Hero Twins in Native American culture

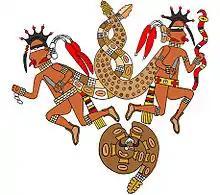
Mississippian Hero Twins emerging from a crack in the back of a raccoon-faced Horned Serpent. Redrawn from an engraved whelk shell by artist Herb Roe.

The Hero Twins (or God Boys) are recurring characters from the mythologies of the indigenous peoples of the Americas. The specifics of each myth vary from tribe to tribe, but each story has a pair of twins (usually with magical powers) who were born when their pregnant mother was killed by the tale's antagonist. Twins were considered unnatural in many cultures of this region, with beliefs about them having supernatural abilities.